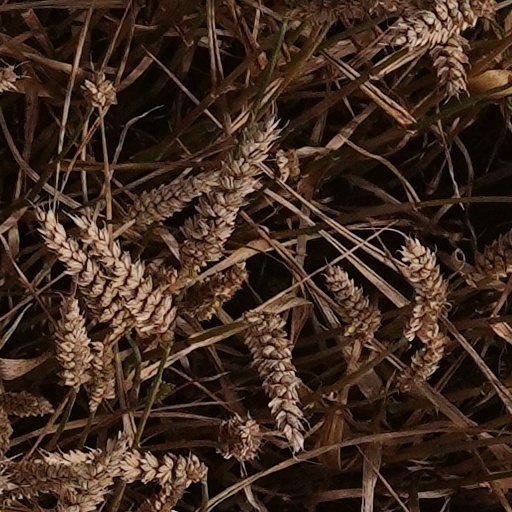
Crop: wheat